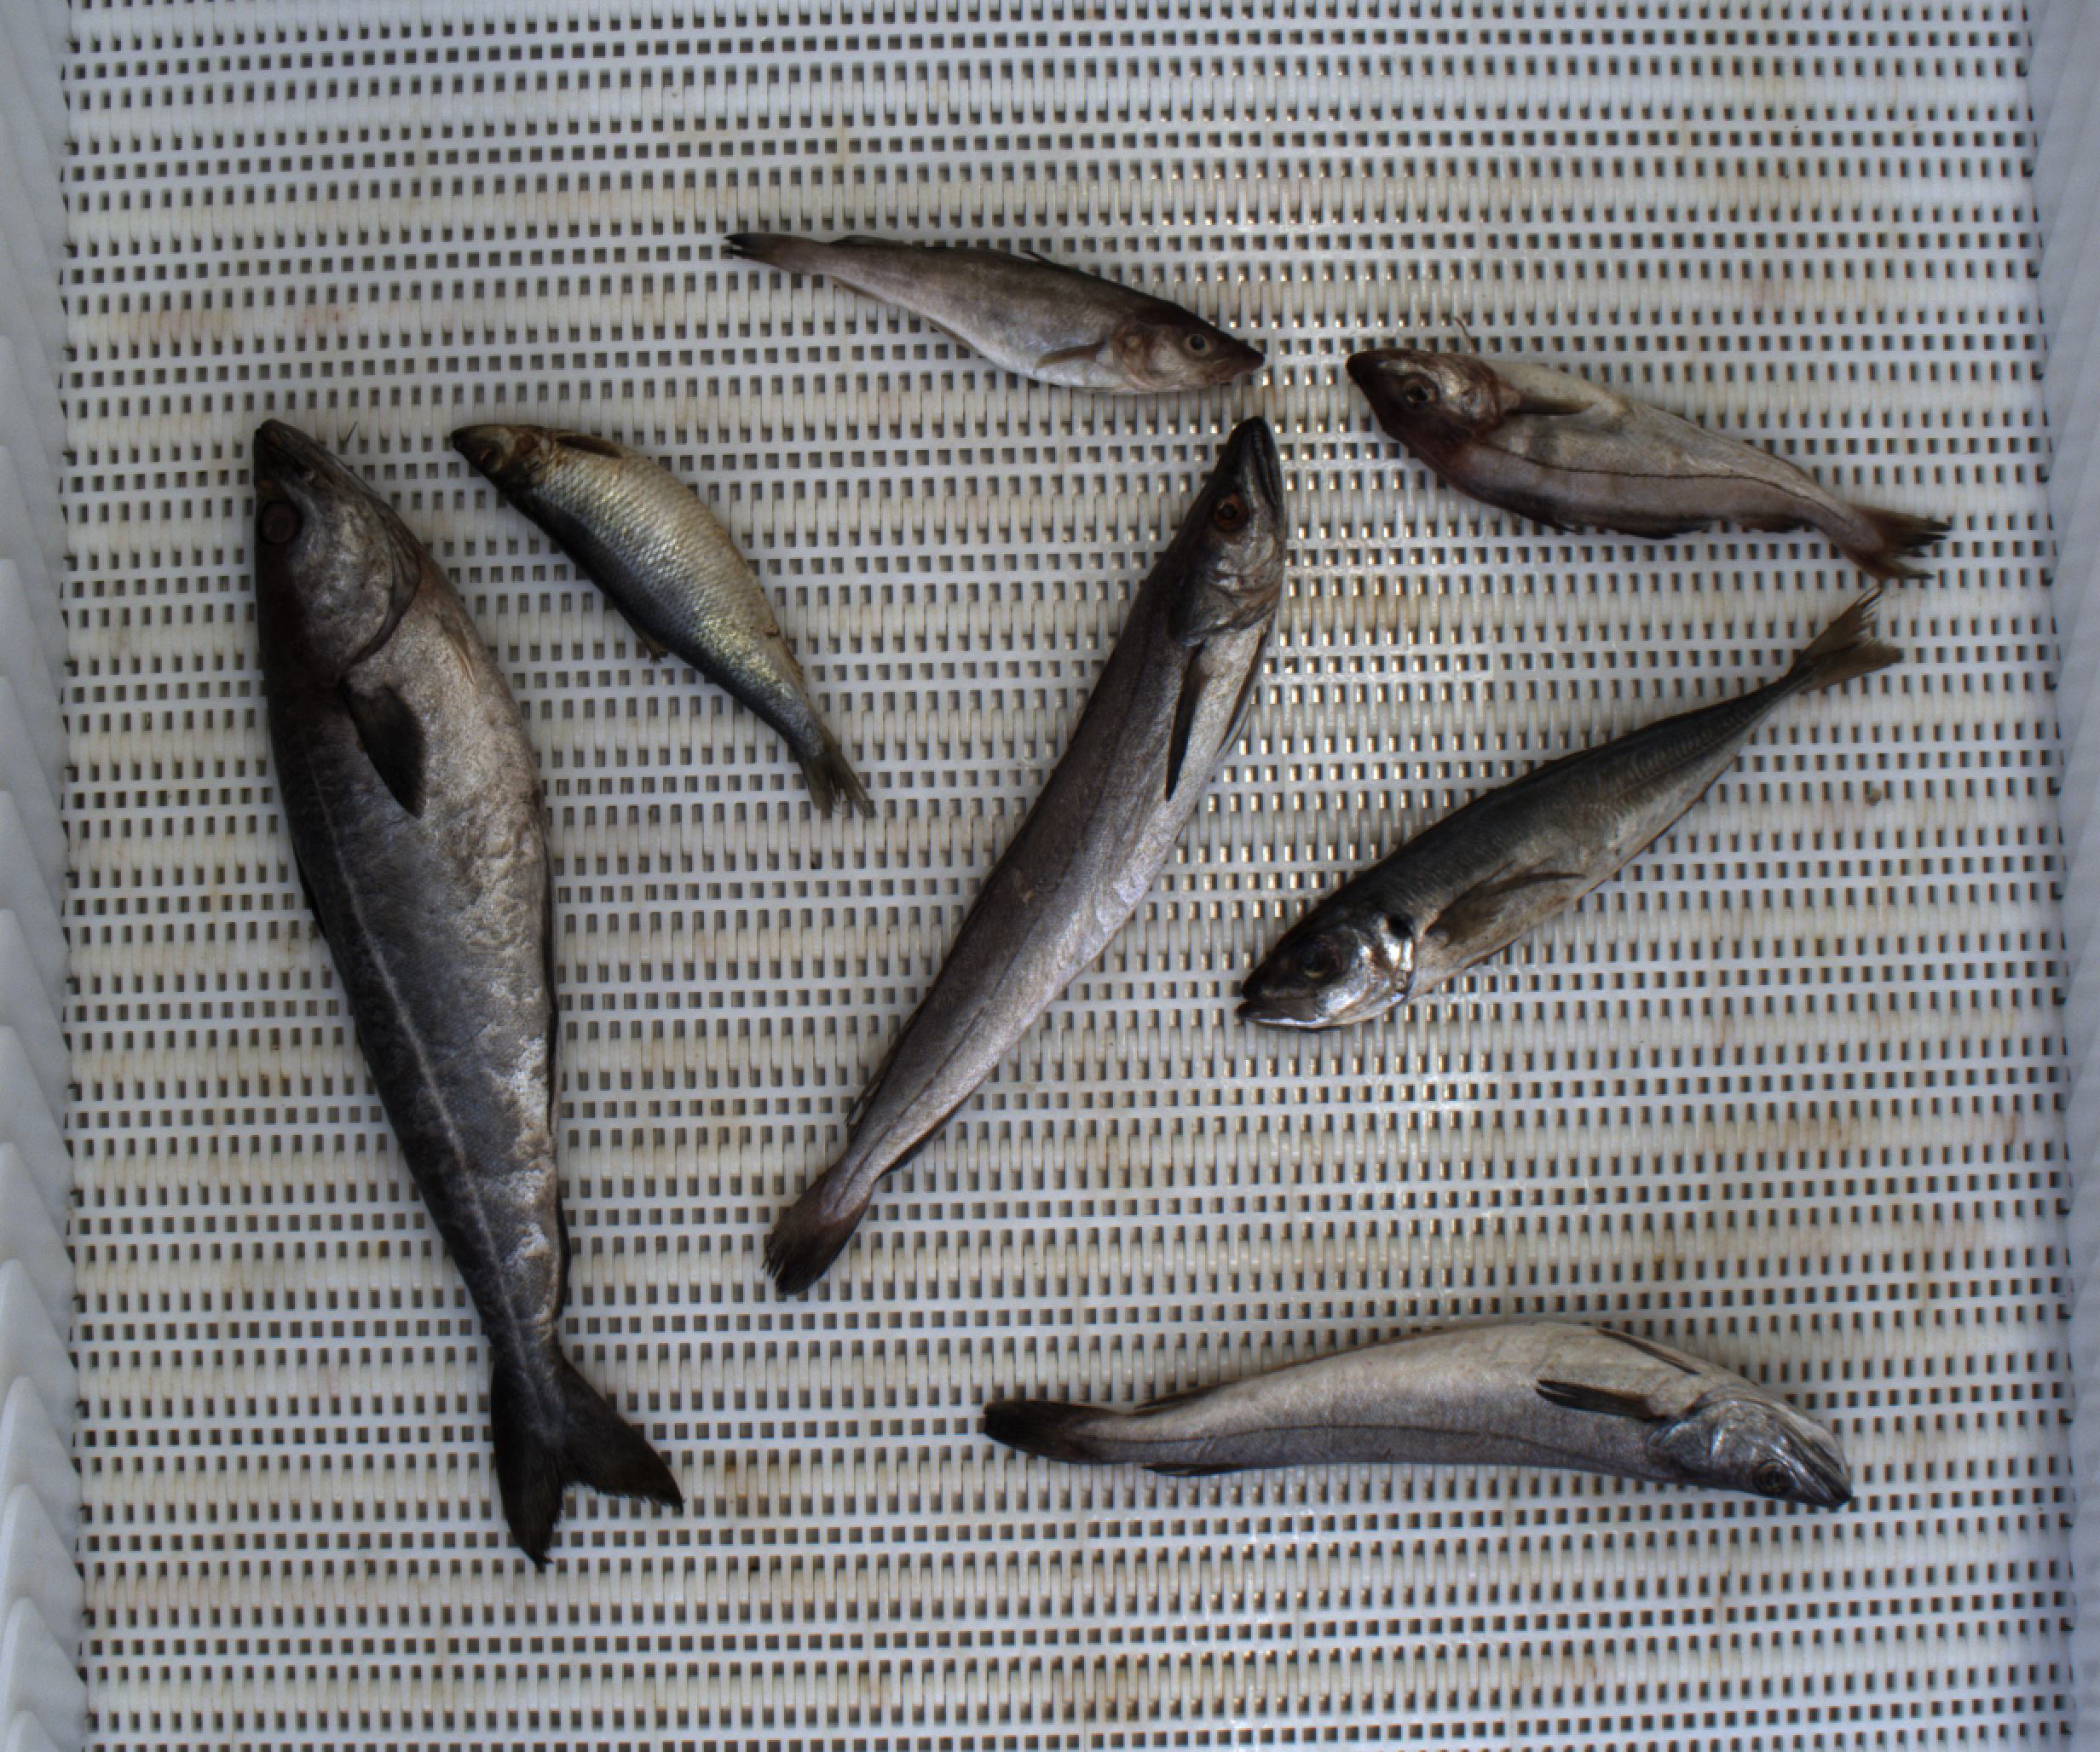
Total fish: 7
Cod: 1
Haddock: 1
Whiting: 0
Hake: 2
Horse mackerel: 1
Saithe: 1
Other: 1